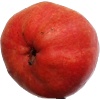
Label: Pear Red 1